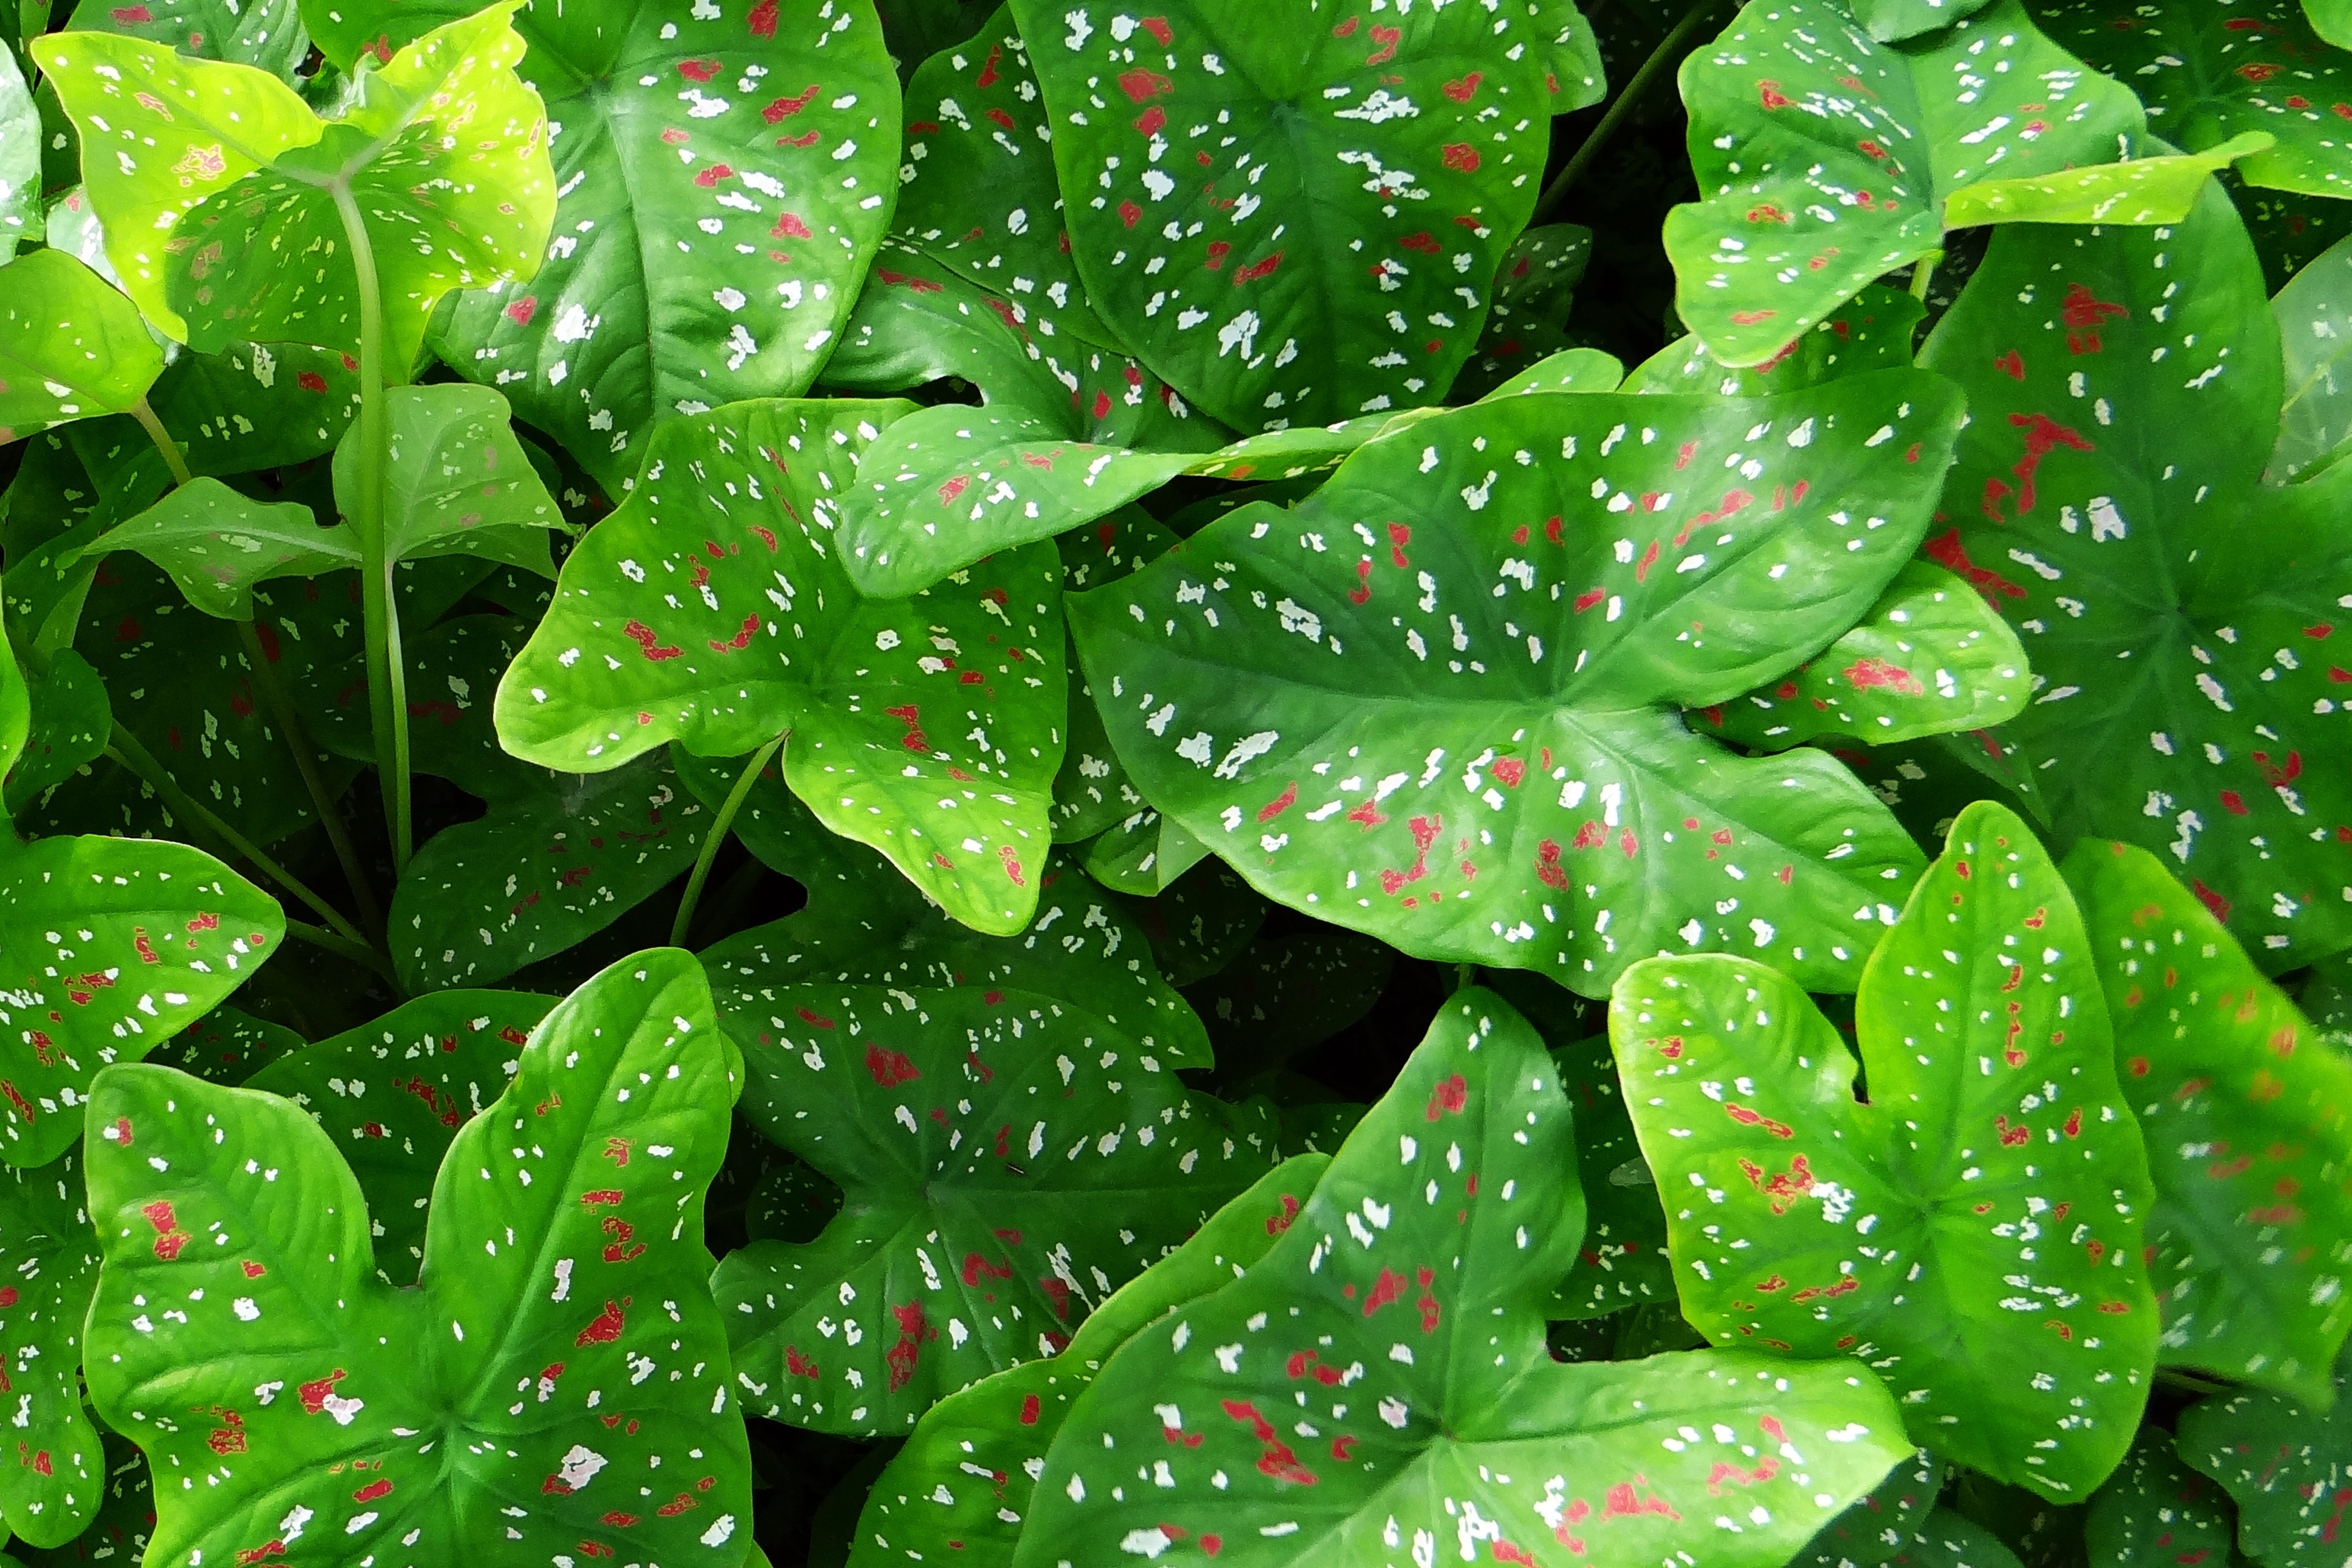
nature, dew, plant, leaf, flower, green, backyard, botany, garden, aquatic plant, flora, plants, leaves, outdoors, shrub, macro photography, flowering plant, caladium, annual plant, land plant